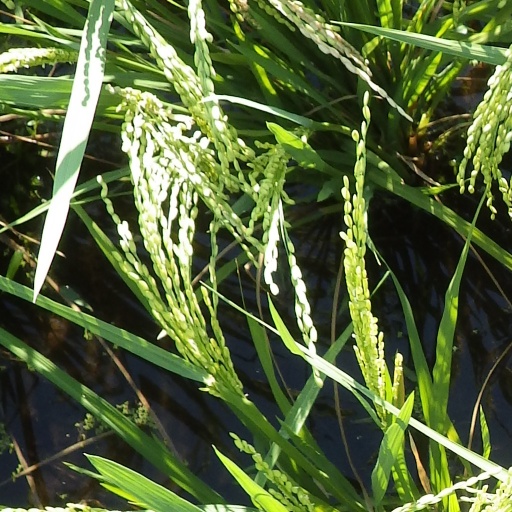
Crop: rice